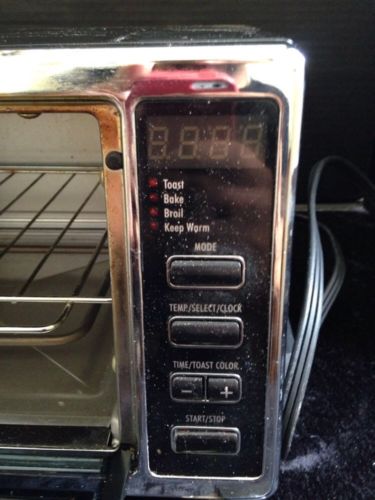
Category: toaster